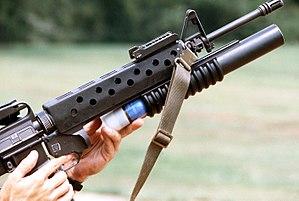
Un lance-grenades est une arme conçue pour tirer des grenades. Elle tire des grenades plus loin, plus précisément et plus rapidement qu'un lanceur humain. Les lance-grenades existent sous plusieurs formes : arme individuelle, option montée sous le canon d'une arme et arme lourde sur trépied. Bien que les lance-grenades individuels existent depuis le XIXᵉ siècle, il aura fallu attendre l'Entre-deux-guerres pour que les premiers lance-grenades lourds à répétition fassent leur apparition.
Le M203 est un lance-grenades développé entre 1967 et 1968 par l'AAI corporation sous contrat de l'US Army. Le lance-grenades M203 est un lance-grenades à un coup de calibre 40 mm et à rechargement manuel venant se placer sous le garde-main de l'arme depuis laquelle il est utilisé. De conception entièrement métallique, il n'a pour autant pas un poids excessif. Le M203 peut utiliser tous les types de grenades de 40 x 46 mm OTAN.